Kitchener, Ontario

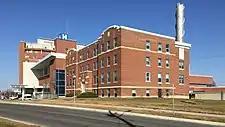
St. Mary's General Hospital

By 1871, Berlin, Ontario, was a bilingual town with German being the dominant language spoken. More than one visitor commented on the necessity of speaking German in Berlin.